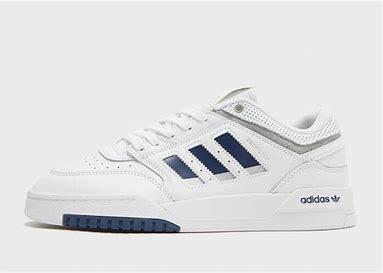
Brand: adidas
Model: Drop Step Skate